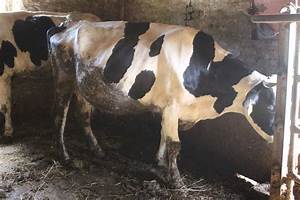
Label: mucca